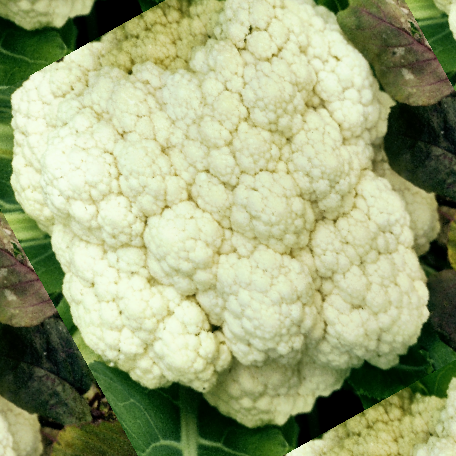
Label: Disease Free